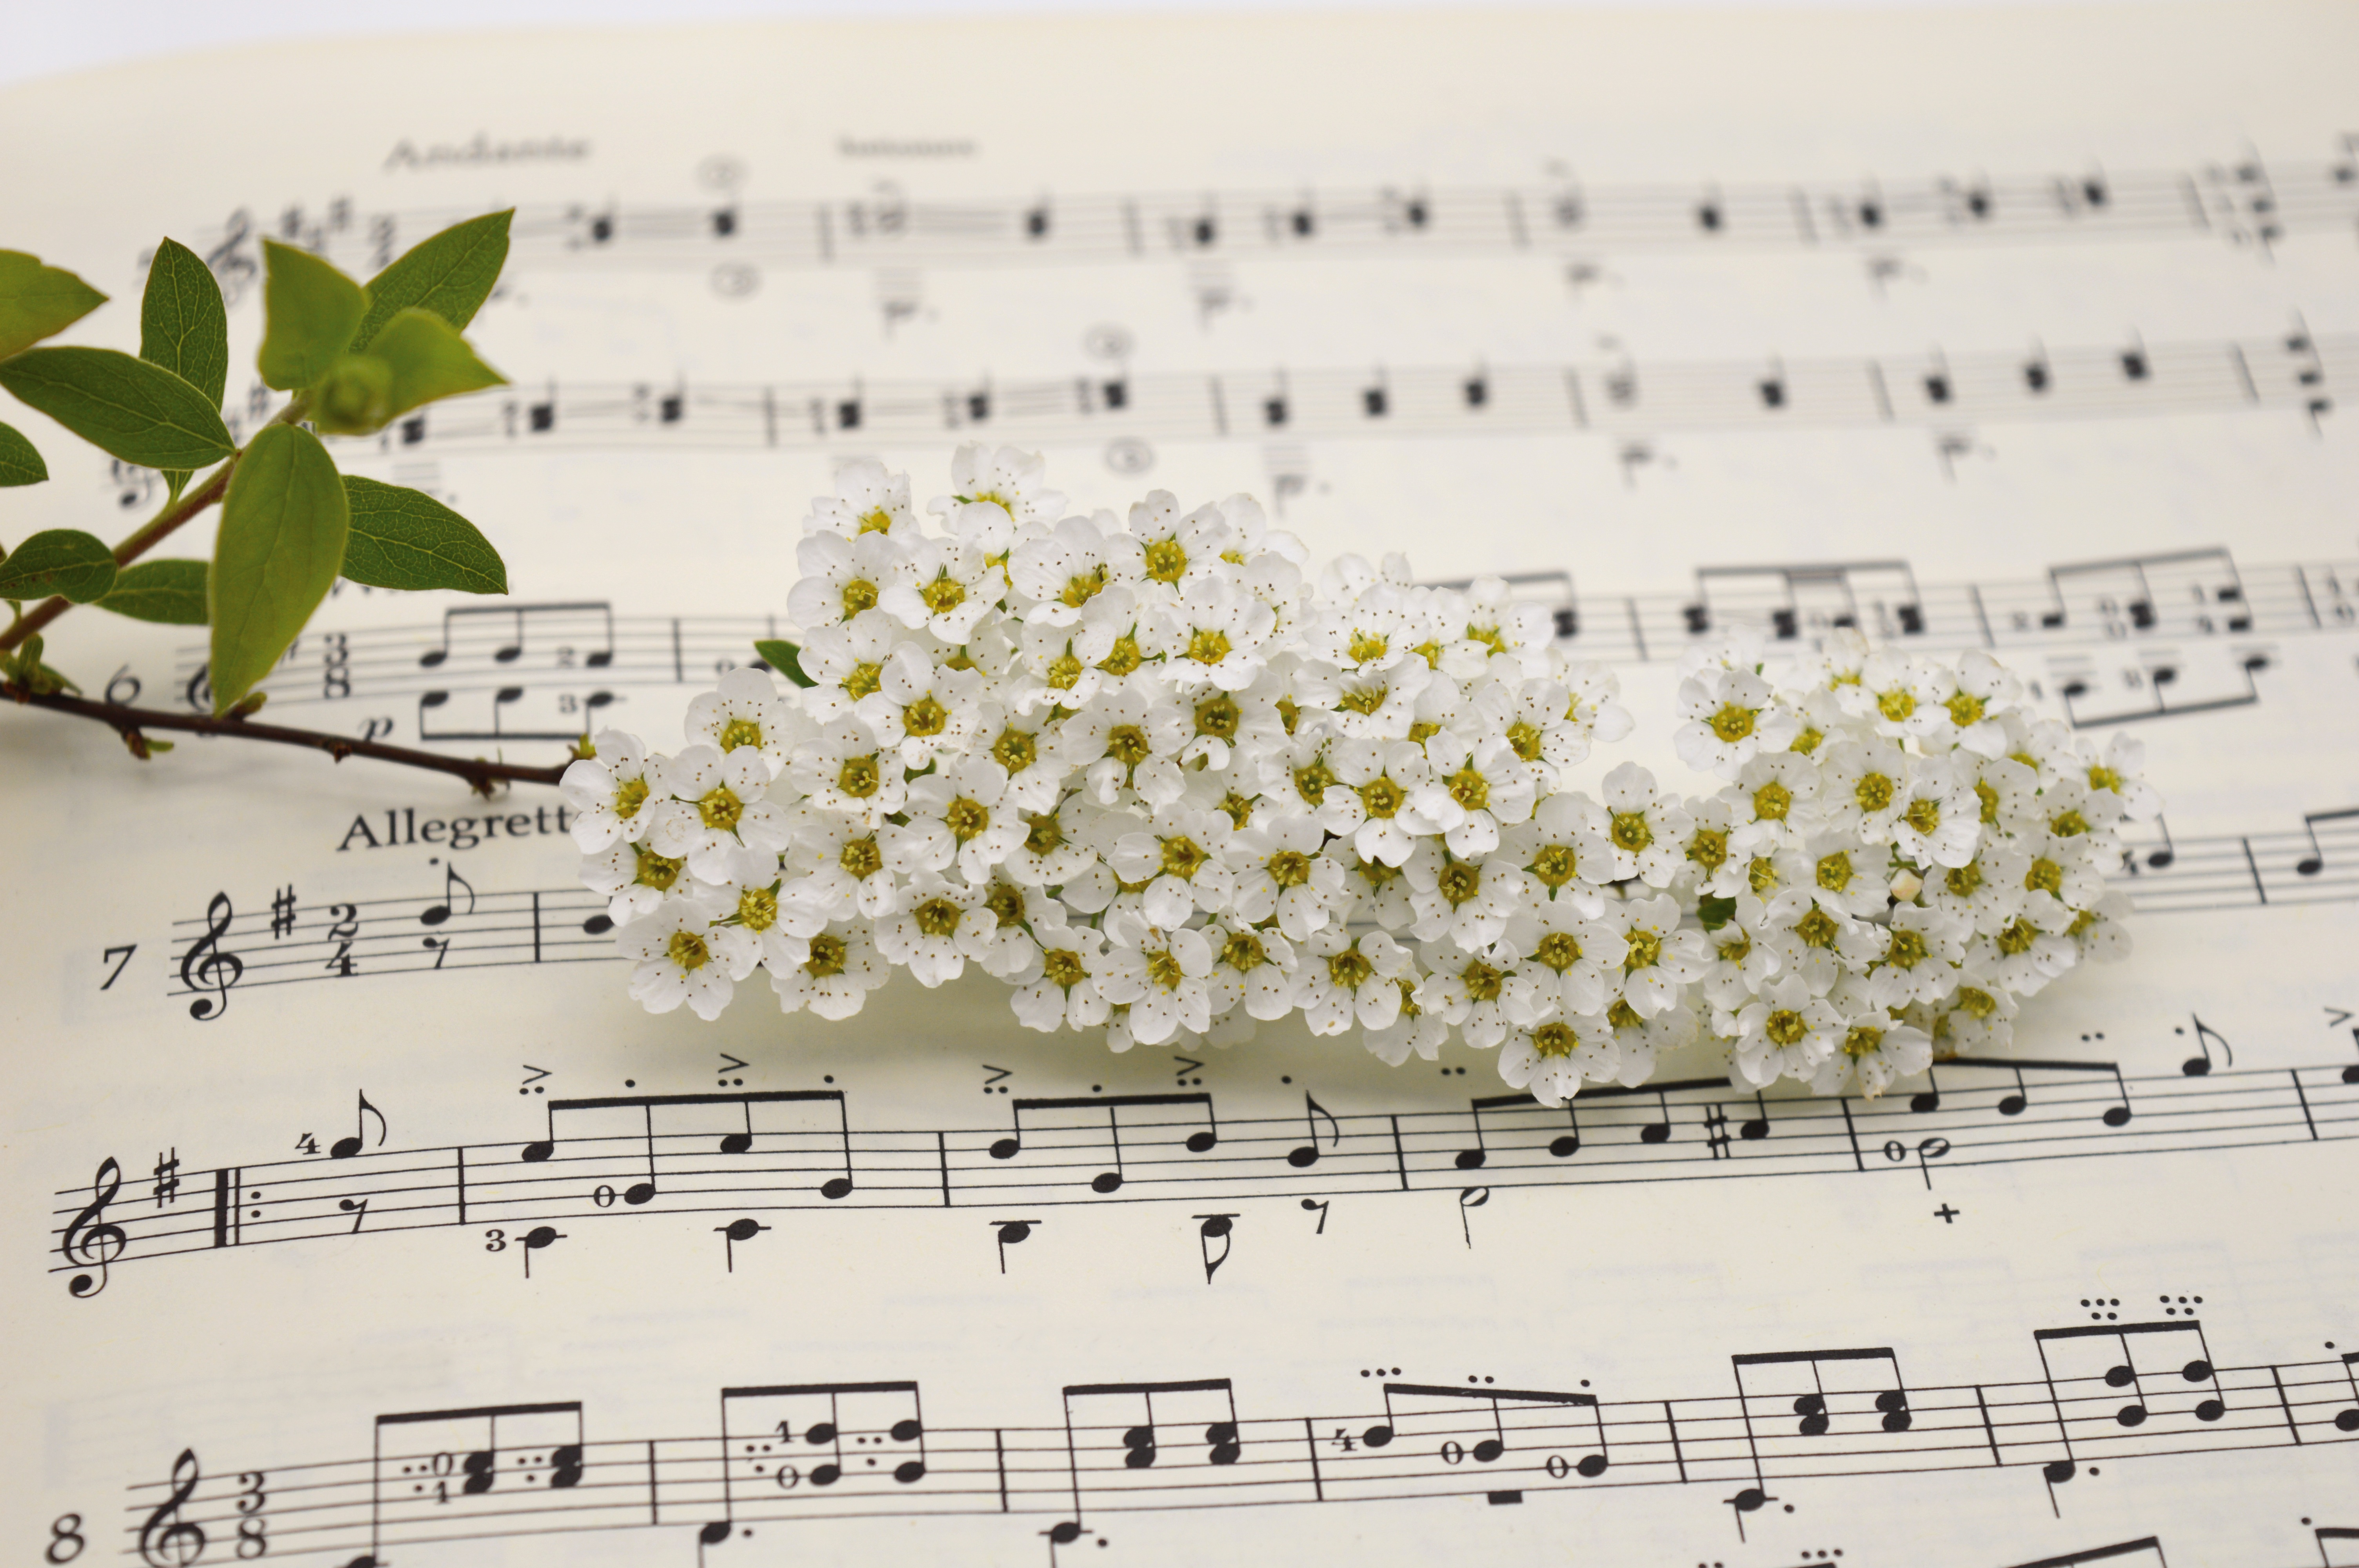
flower, plant, font, petal, flowering plant, Pedicel, Office ruler